Tornike Rizhvadze

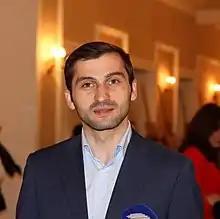
Rijvadze in 2018

Tornike Rijvadze (also transliterated as Rizhvadze; born 25 March 1989) is a Georgian politician and a former business executive.